Cutler Homestead

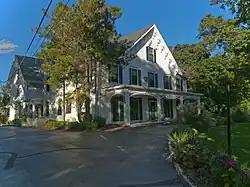
Cutler Homestead in 2012

The Cutler Homestead is a historic house located at 21 Cutler Street in the town of Morristown in Morris County, New Jersey. Originally built in 1799 by Joseph Cutler for Silas Condict, it was added to the National Register of Historic Places on March 10, 1975, for its significance in architecture, law, and politics/government.